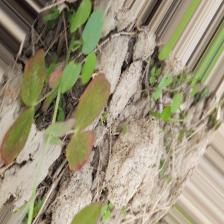
Label: Lentil Rust